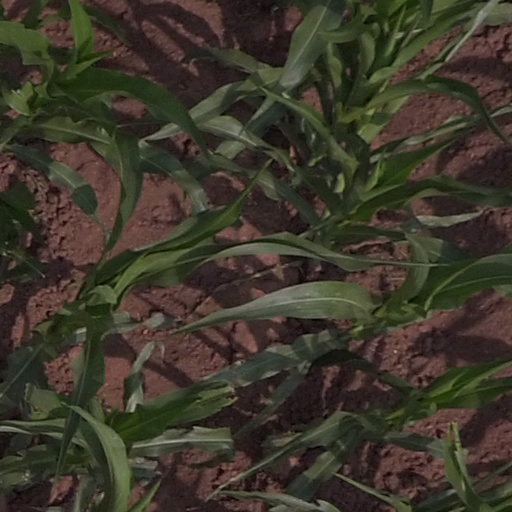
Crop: maize; corn